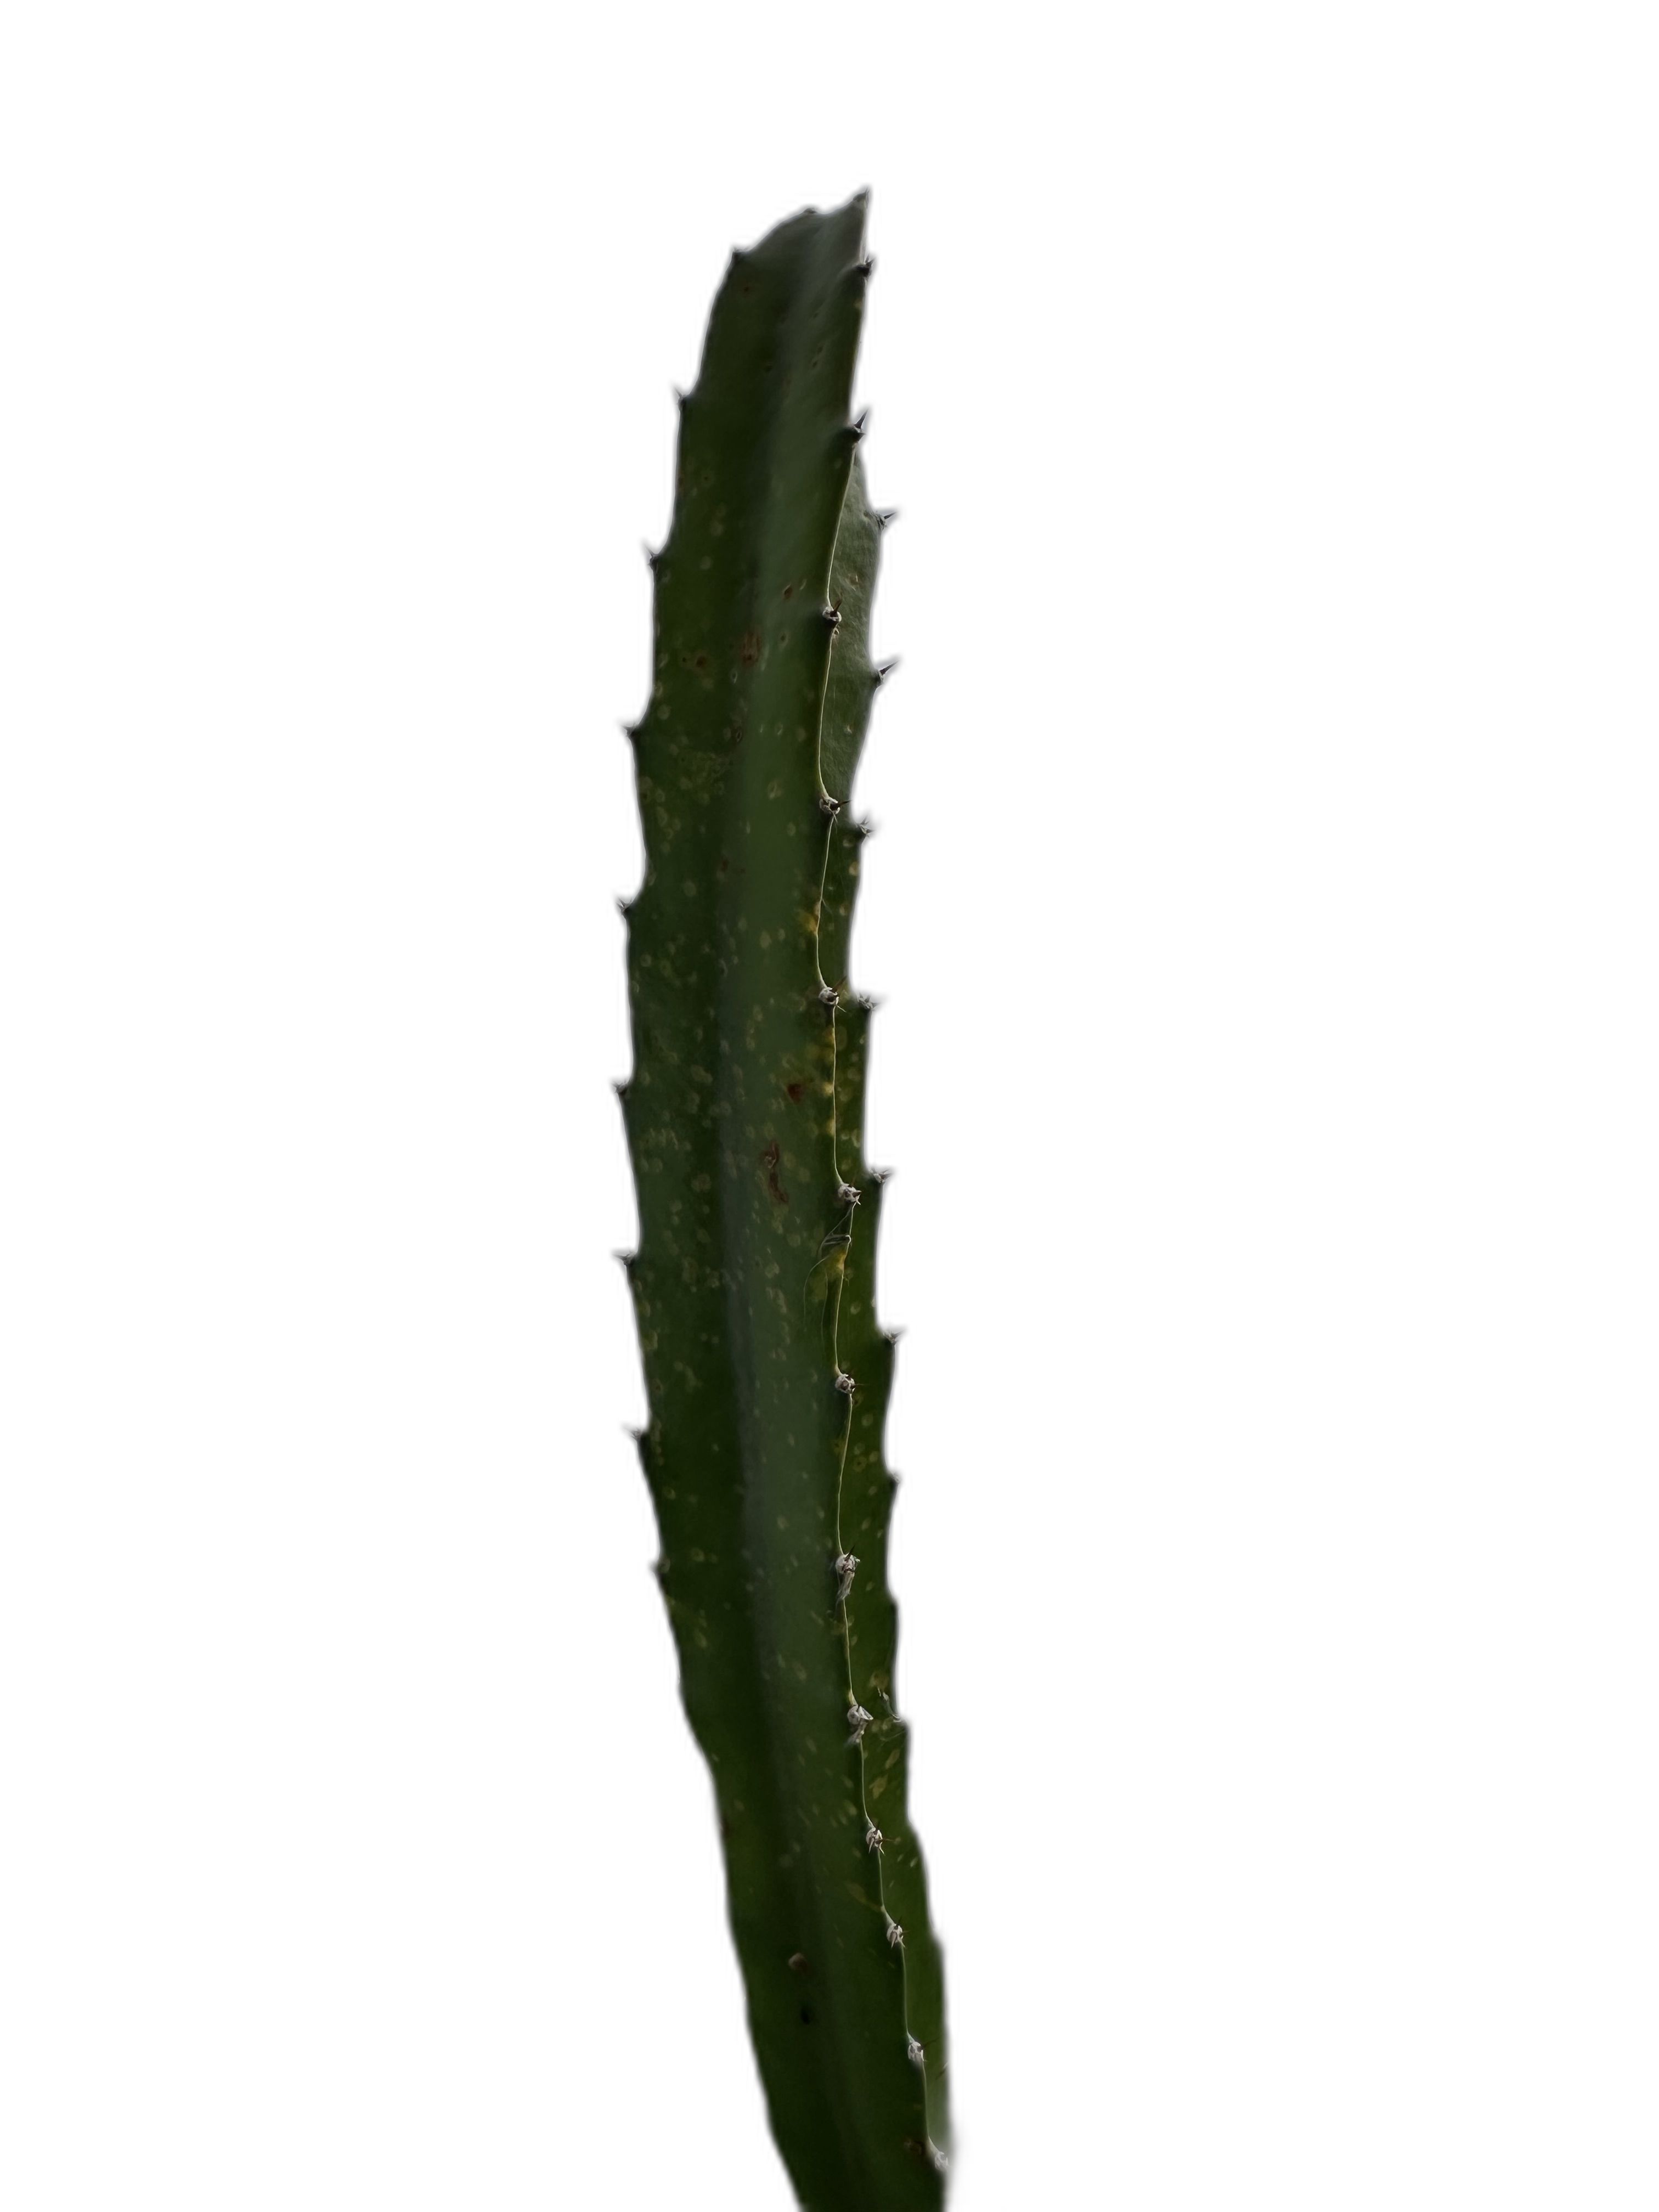
Label: Bad leaf